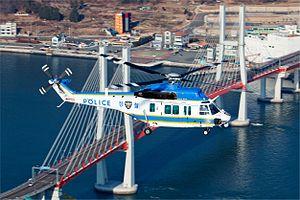
Le Korean Utility Helicopter est un programme d'hélicoptère militaire bi-turbine sud-coréen de manœuvre, lancé en 2006.